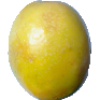
Label: Maracuja 1